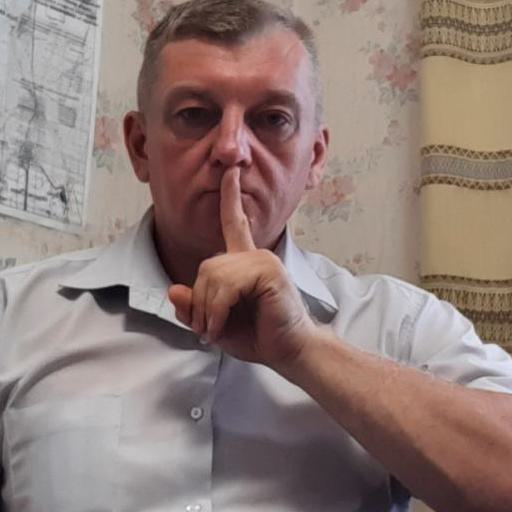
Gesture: mute